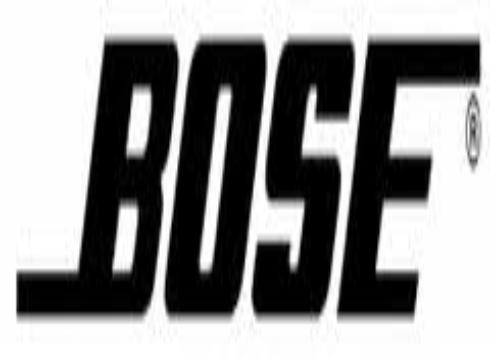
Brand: BOSE
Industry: Clothes